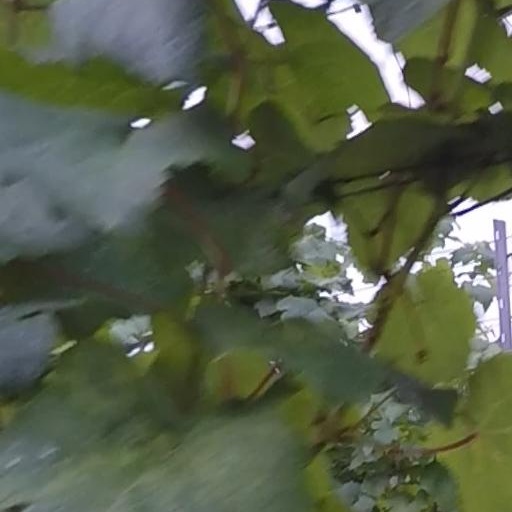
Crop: grape